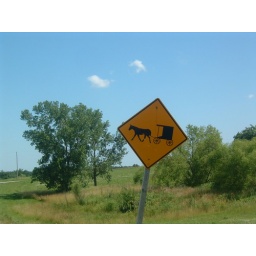
Not a road sign you would find in our Highway Code.